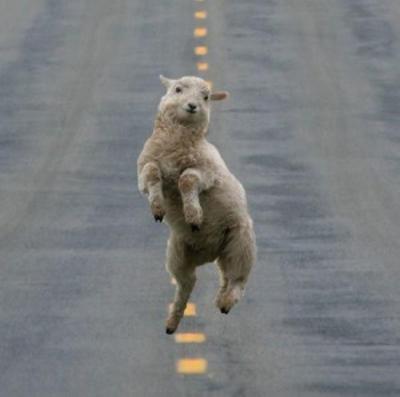
回答: 山に捨ててきたのに追いかけてくる